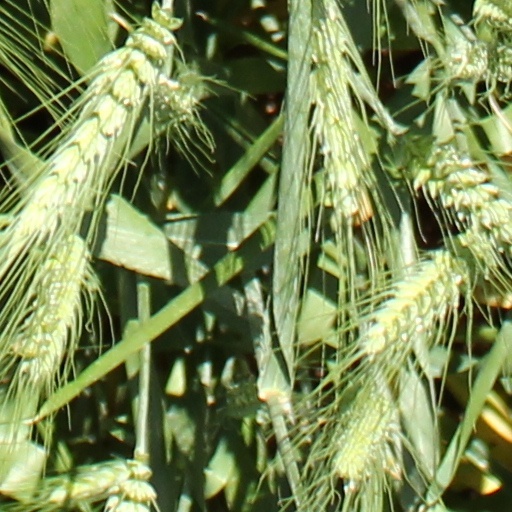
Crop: wheat